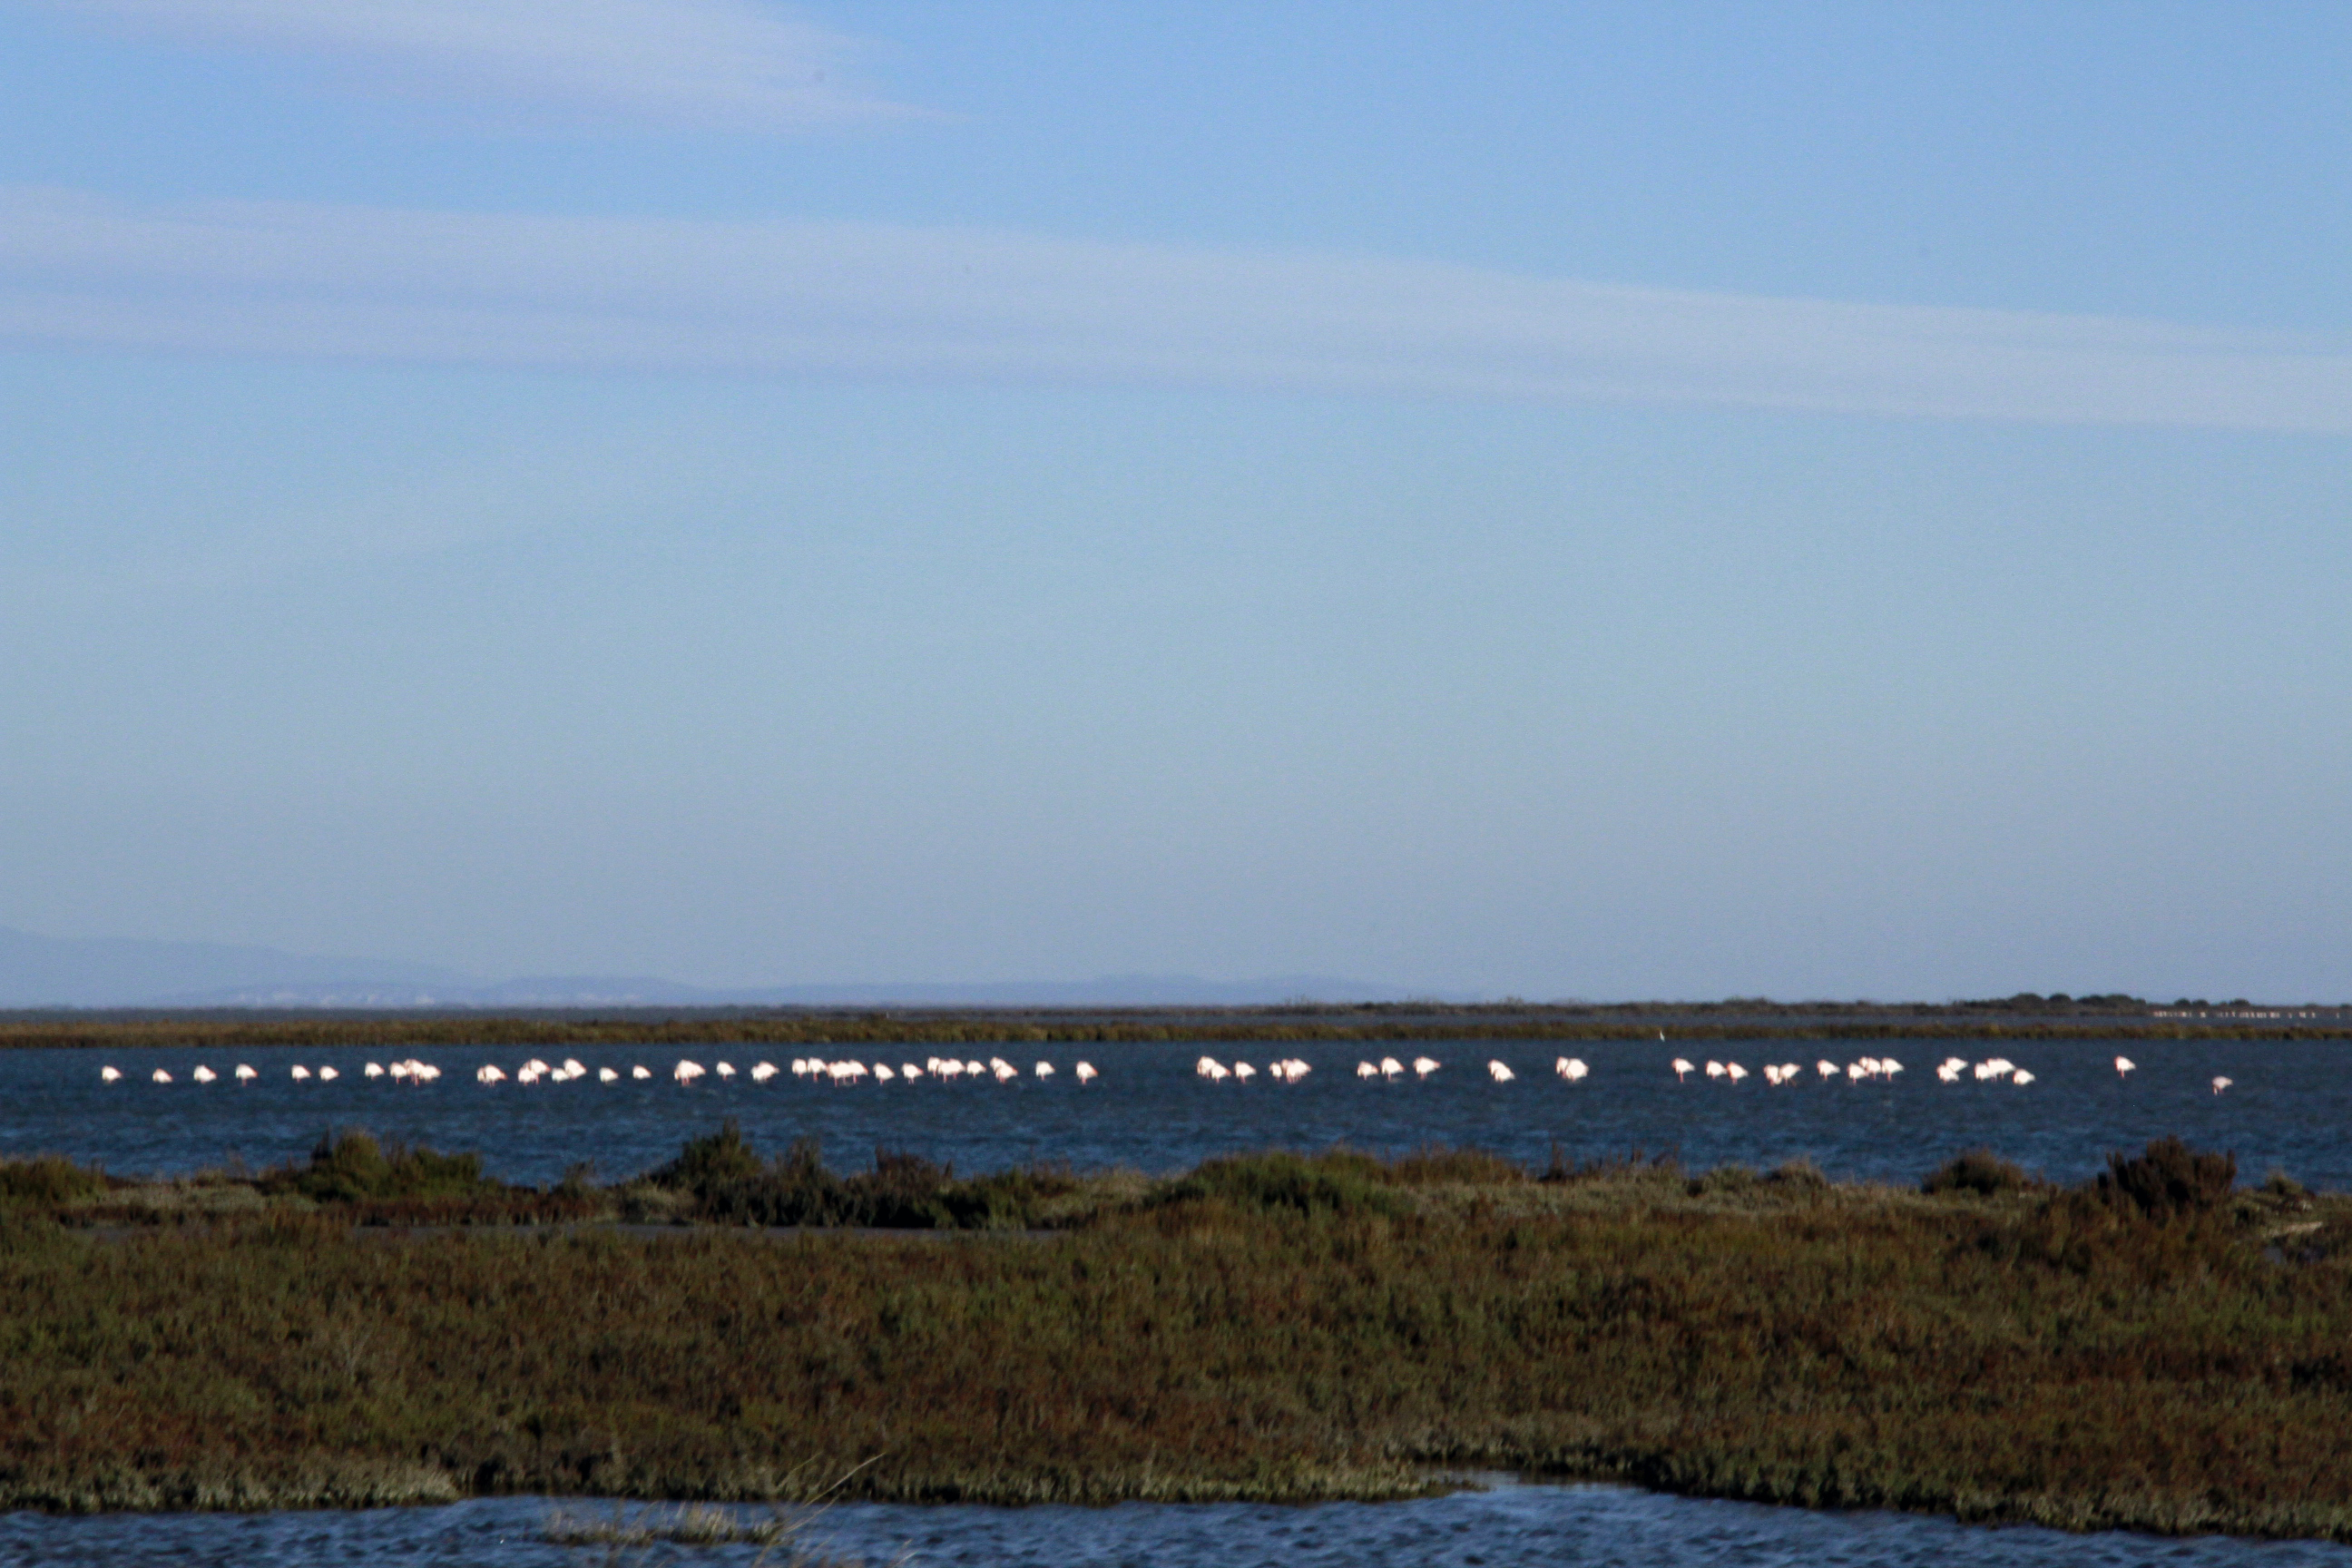
beach, sea, coast, ocean, horizon, marsh, shore, france, europe, cove, inlet, lagoon, bay, reservoir, body of water, midi, hiver, wetland, mistral, habitat, oiseaux, loch, ecosystem, estuary, cape, mudflat, natural environment